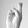
ASL letter: R